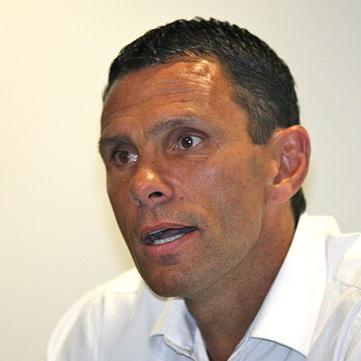
Age: 41